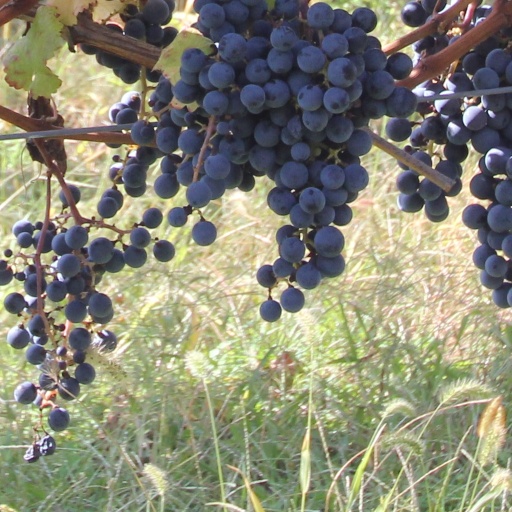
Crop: grape